Question: What color is the church?
Tambaya: Wanne launi ne da cocin?
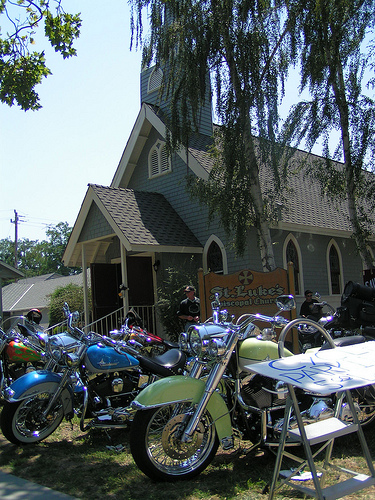
Answer: Blue.
Amsa: Shuɗi.